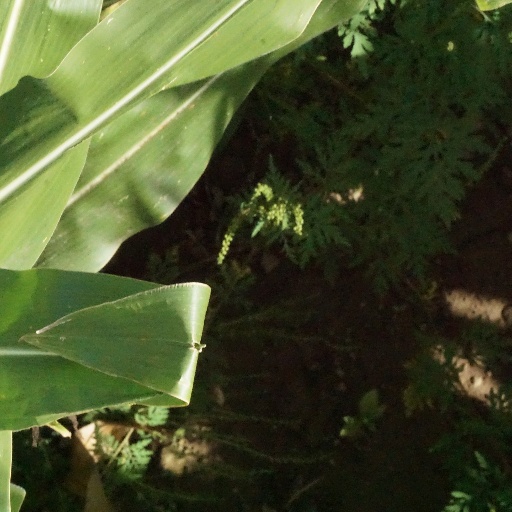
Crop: maize; corn